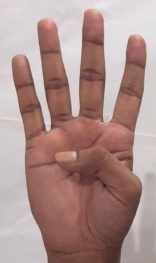
ASL sign: 4